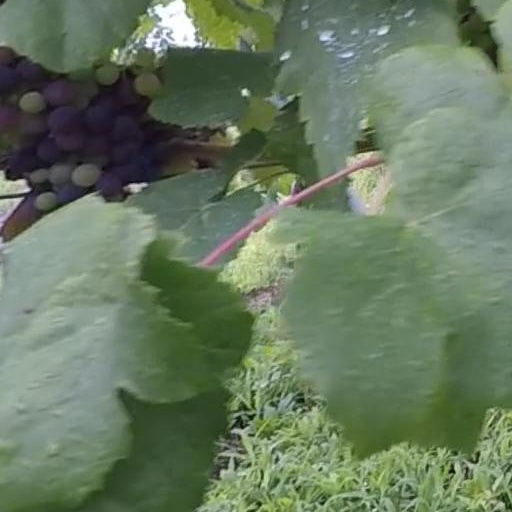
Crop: grape